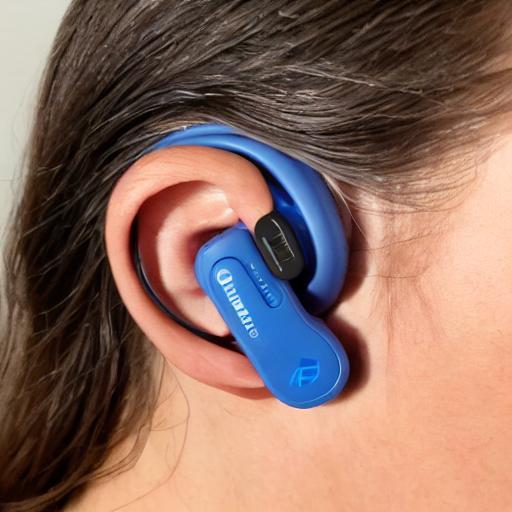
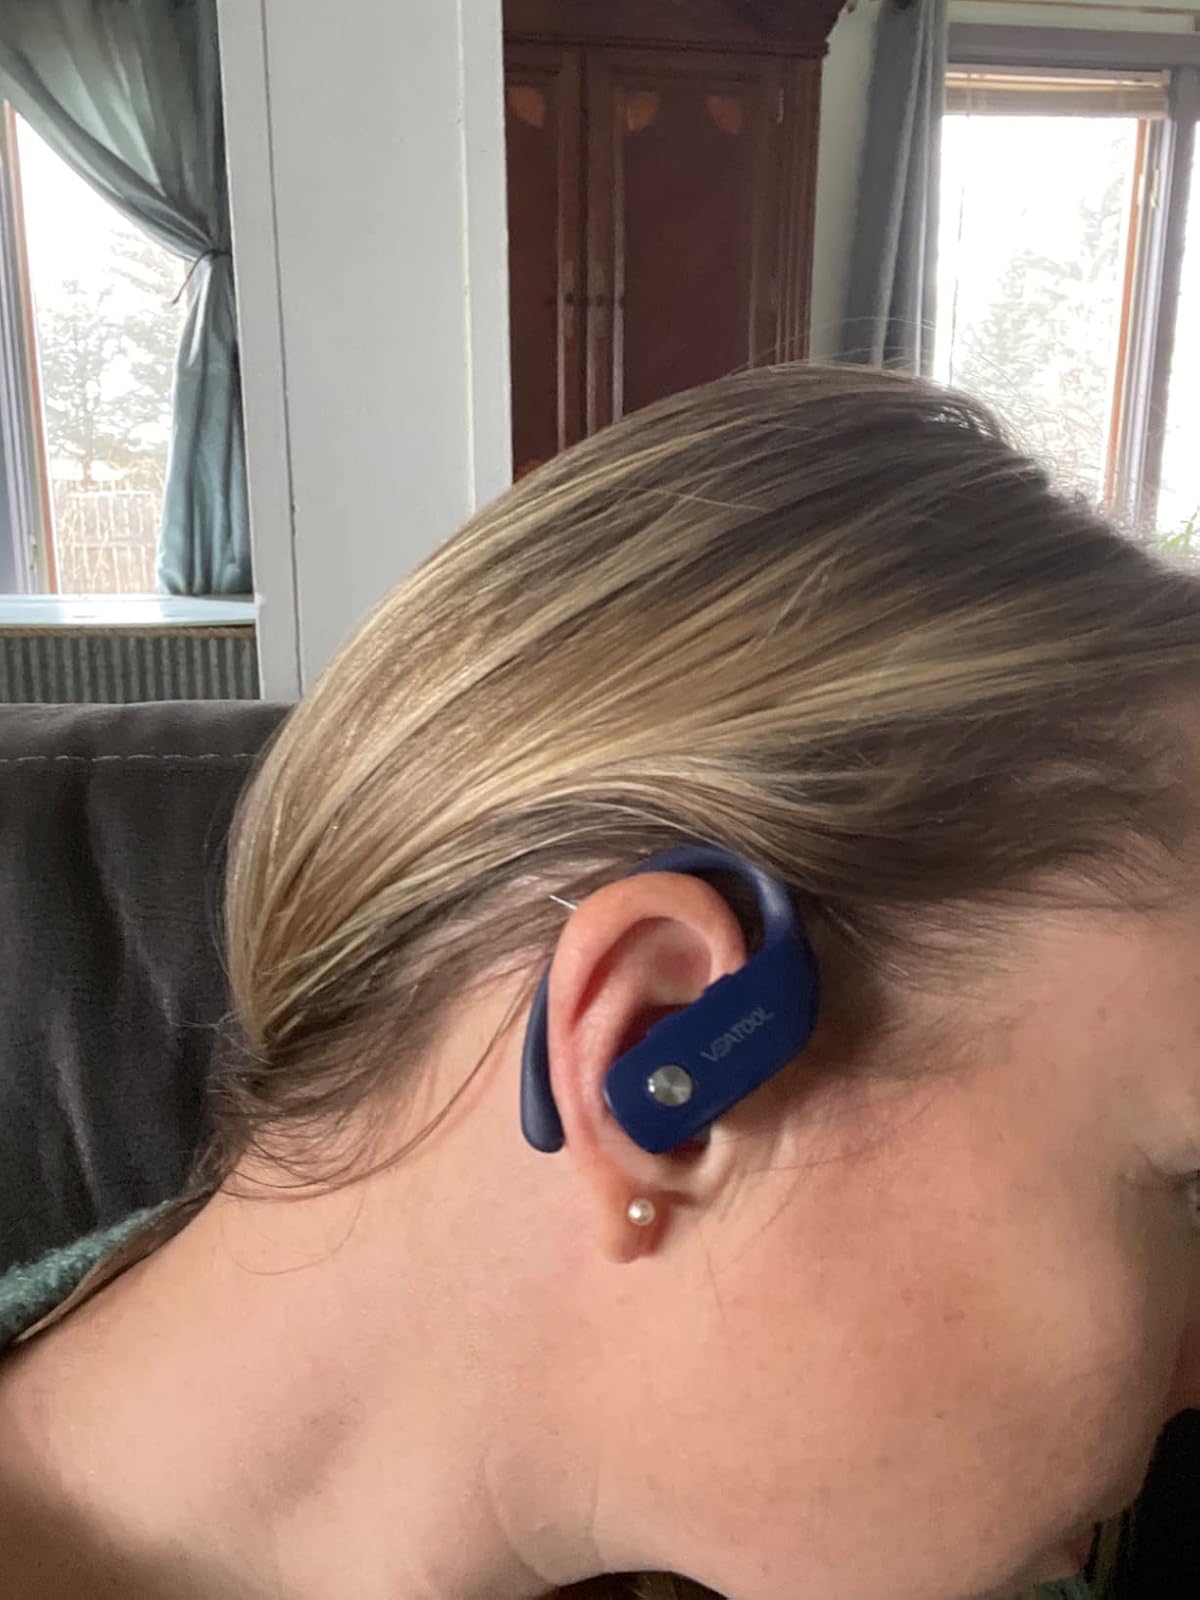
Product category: earbuds
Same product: no